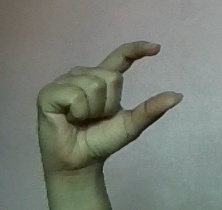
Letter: dal